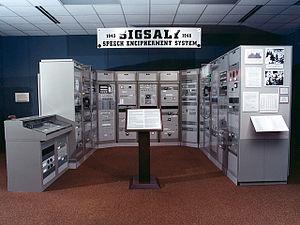
SIGSALY est un équipement de codage de la voix développé aux États-Unis par les Laboratoires Bell avec l'assistance du britannique Alan Turing.